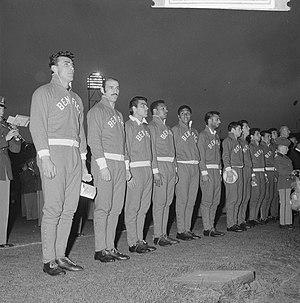
Mário João est un footballeur portugais né le 6 juin 1935 à Barreiro. Il évoluait au poste d'arrière droit.